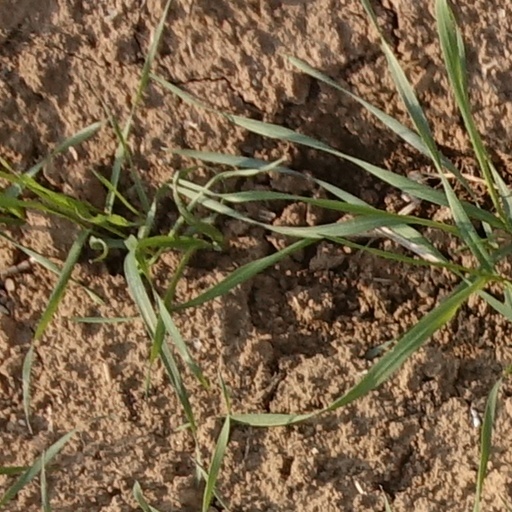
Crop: wheat